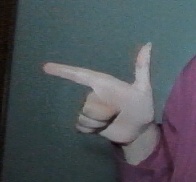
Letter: yaa